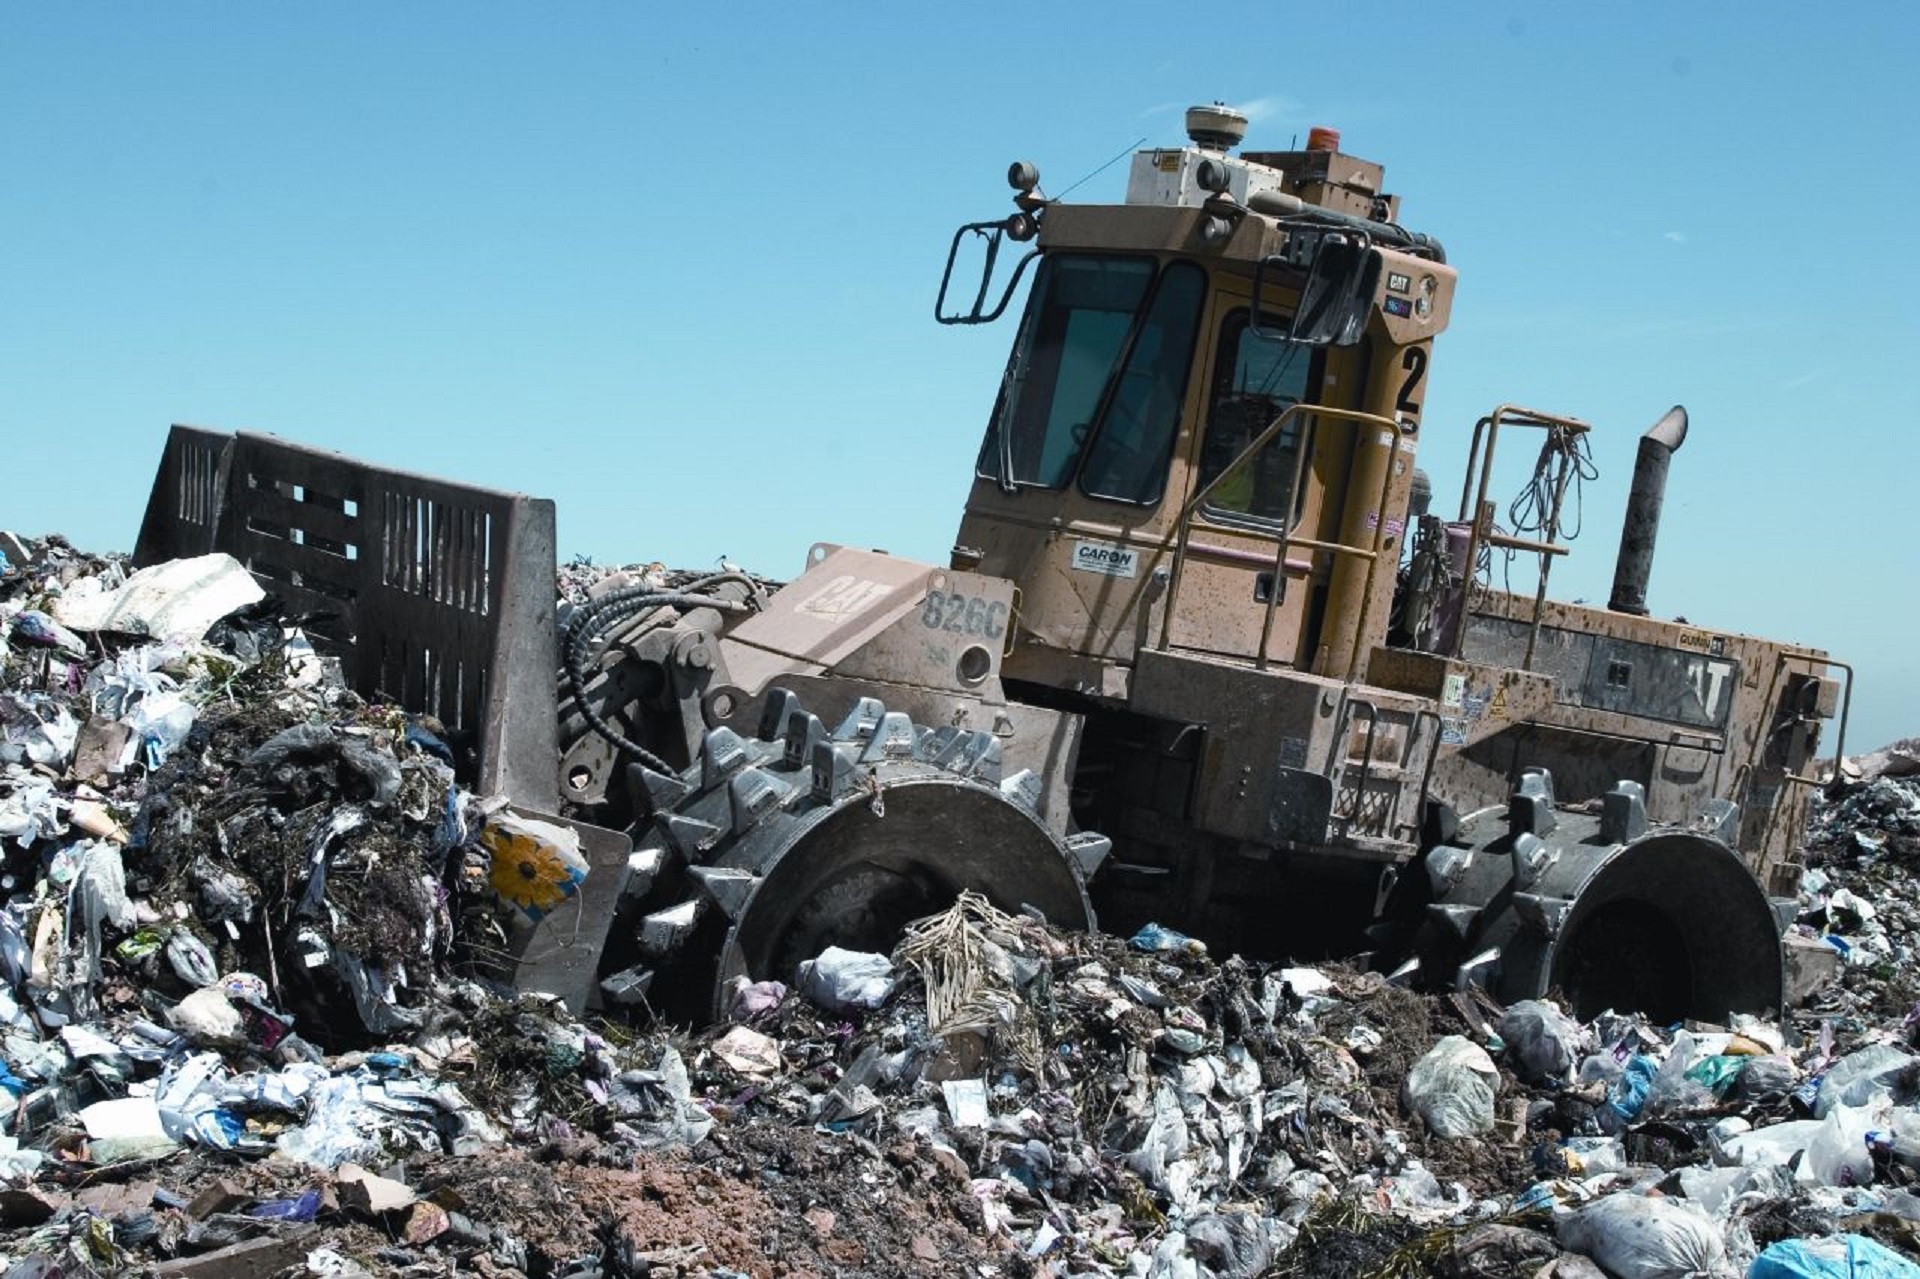
work, asphalt, vehicle, equipment, industrial, machine, machinery, material, power, waste, trash, blade, grader, heavy, landfill, mover, scrap, construction equipment, compactor